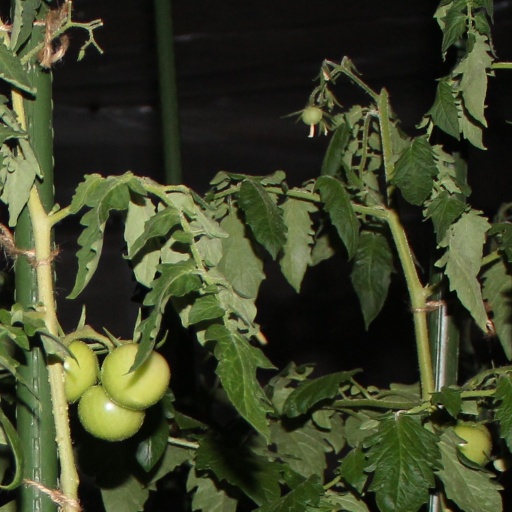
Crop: tomato